Changi Village

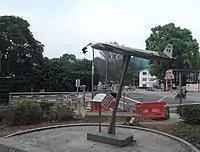
Royal Air Force Changi memorial (built 2010) to commemorate service of RAF air base and Far East Air Force Headquarters (1946–1971) in Changi Village

Changi Village has its early beginnings as a kampong village. The place was first redeveloped by the British as a summer house and a getaway location from the city centre of Singapore, in the 1890s, and was prized for its tranquillity and remoteness. The existence of the resorts there today still bear testament to the original redevelopments there. Starting from the 1920s, the British started building up Changi as tension across Asia and Europe started to build in anticipation for war. The infamous old Changi Hospital was also built there as a result. During World War II, the place saw mass mobilisation of Allied troops in anticipation of the possible landing and invasion by the Imperial Japanese troops who landed on the nearby Pulau Ubin. However the manoeuvre by the Japanese was a bluff that drew vital Allied troops from the West of Singapore that eventually was the landing site of the Japanese troops. The area as part of the greater Changi defence also saw action of 3 giant artillery guns, also known as the Johore battery, used in the defence of Singapore. Their use and effectiveness in the defence of Singapore has often been controversial. The Sook Ching massacre took place throughout the war at the neighbouring Changi Beach Park.